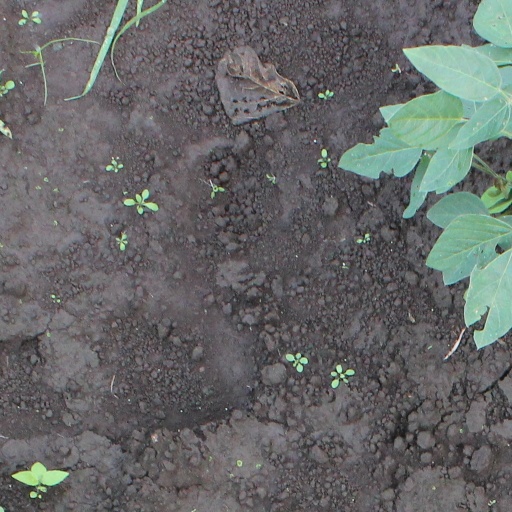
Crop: soybean